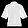
Label: Shirt